Gheorghe Magheru

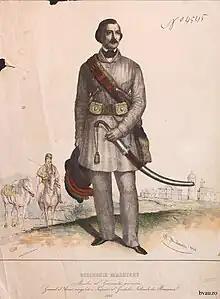
General Magheru in 1848

After the outbreak of the 1848 Wallachian Revolution, Magheru served in the Provisional government formed by the radicals.